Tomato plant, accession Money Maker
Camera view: tilt-top (135 deg); turntable rotation: 210 degrees
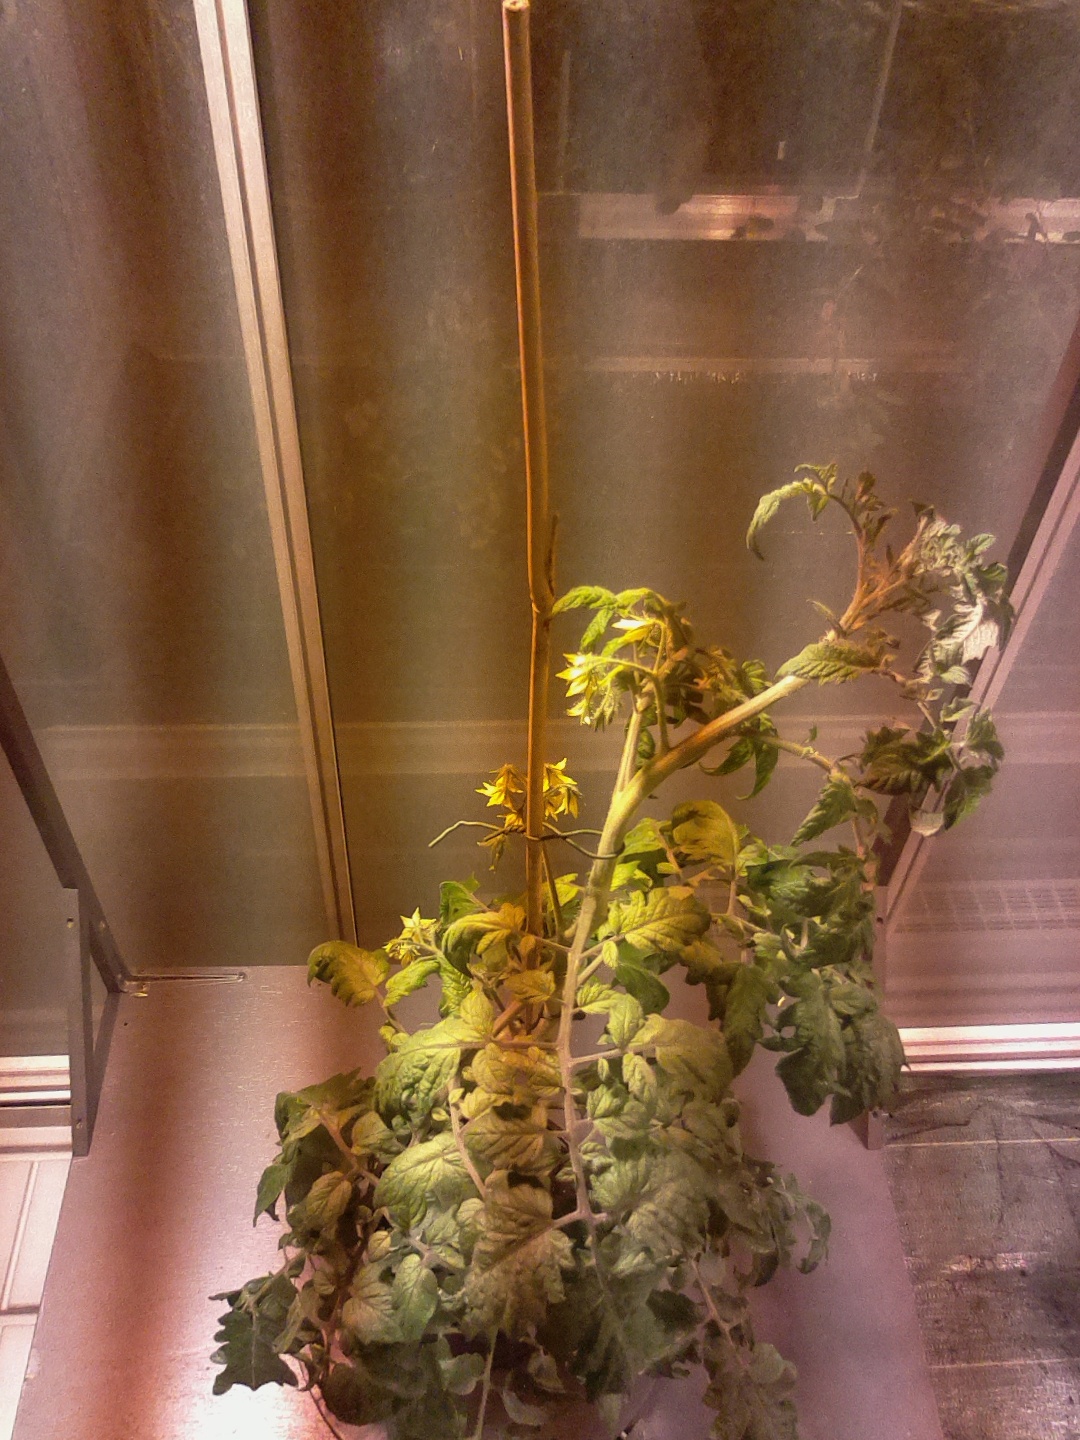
BBCH growth stage 69: End of flowering, 90%-100% of flowers open, more petals falling